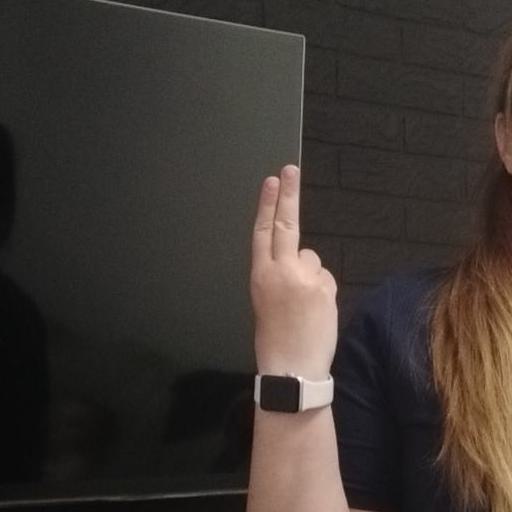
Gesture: two_up_inverted